Roderick Wetherill

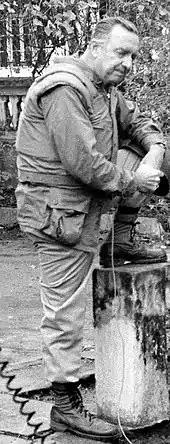
Walter Cronkite reported on location during the Vietnam War.

After a long military career, Wetherill rose to the rank of major general. He was appointed the Senior Advisor, IV Corps, Delta Military Assistance Command on June 1, 1969, and served until February 1970. He advised General Creighton Abrams in June 1969 to transfer certain units of the Army of the Republic of Vietnam out of Saigon to the Mekong delta area to allow them to gain combat experience, but Wetherill's advice was ignored. Just as he feared, the People's Army of Vietnam (PAVN) invaded the Mekong Delta in August 1969. Wetherill was quoted extensively in a nationally syndicated UPI story about the offensive. Specifically, he noted that this was not merely the Viet Cong being involved, but regular enemy troops being engaged for the first time in the area. He famously said about those PAVN troop movements in the Mekong Delta: